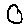
Label: 0